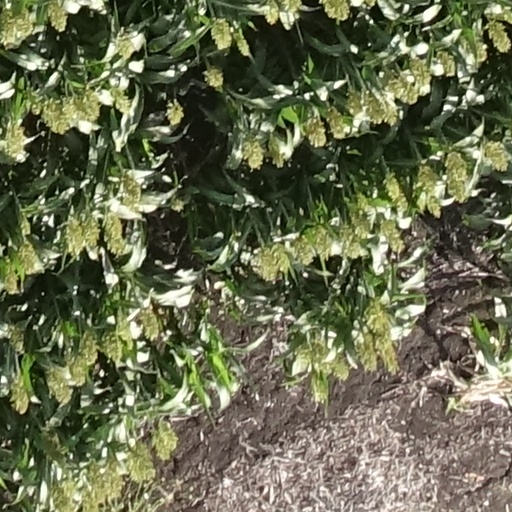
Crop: sorghum